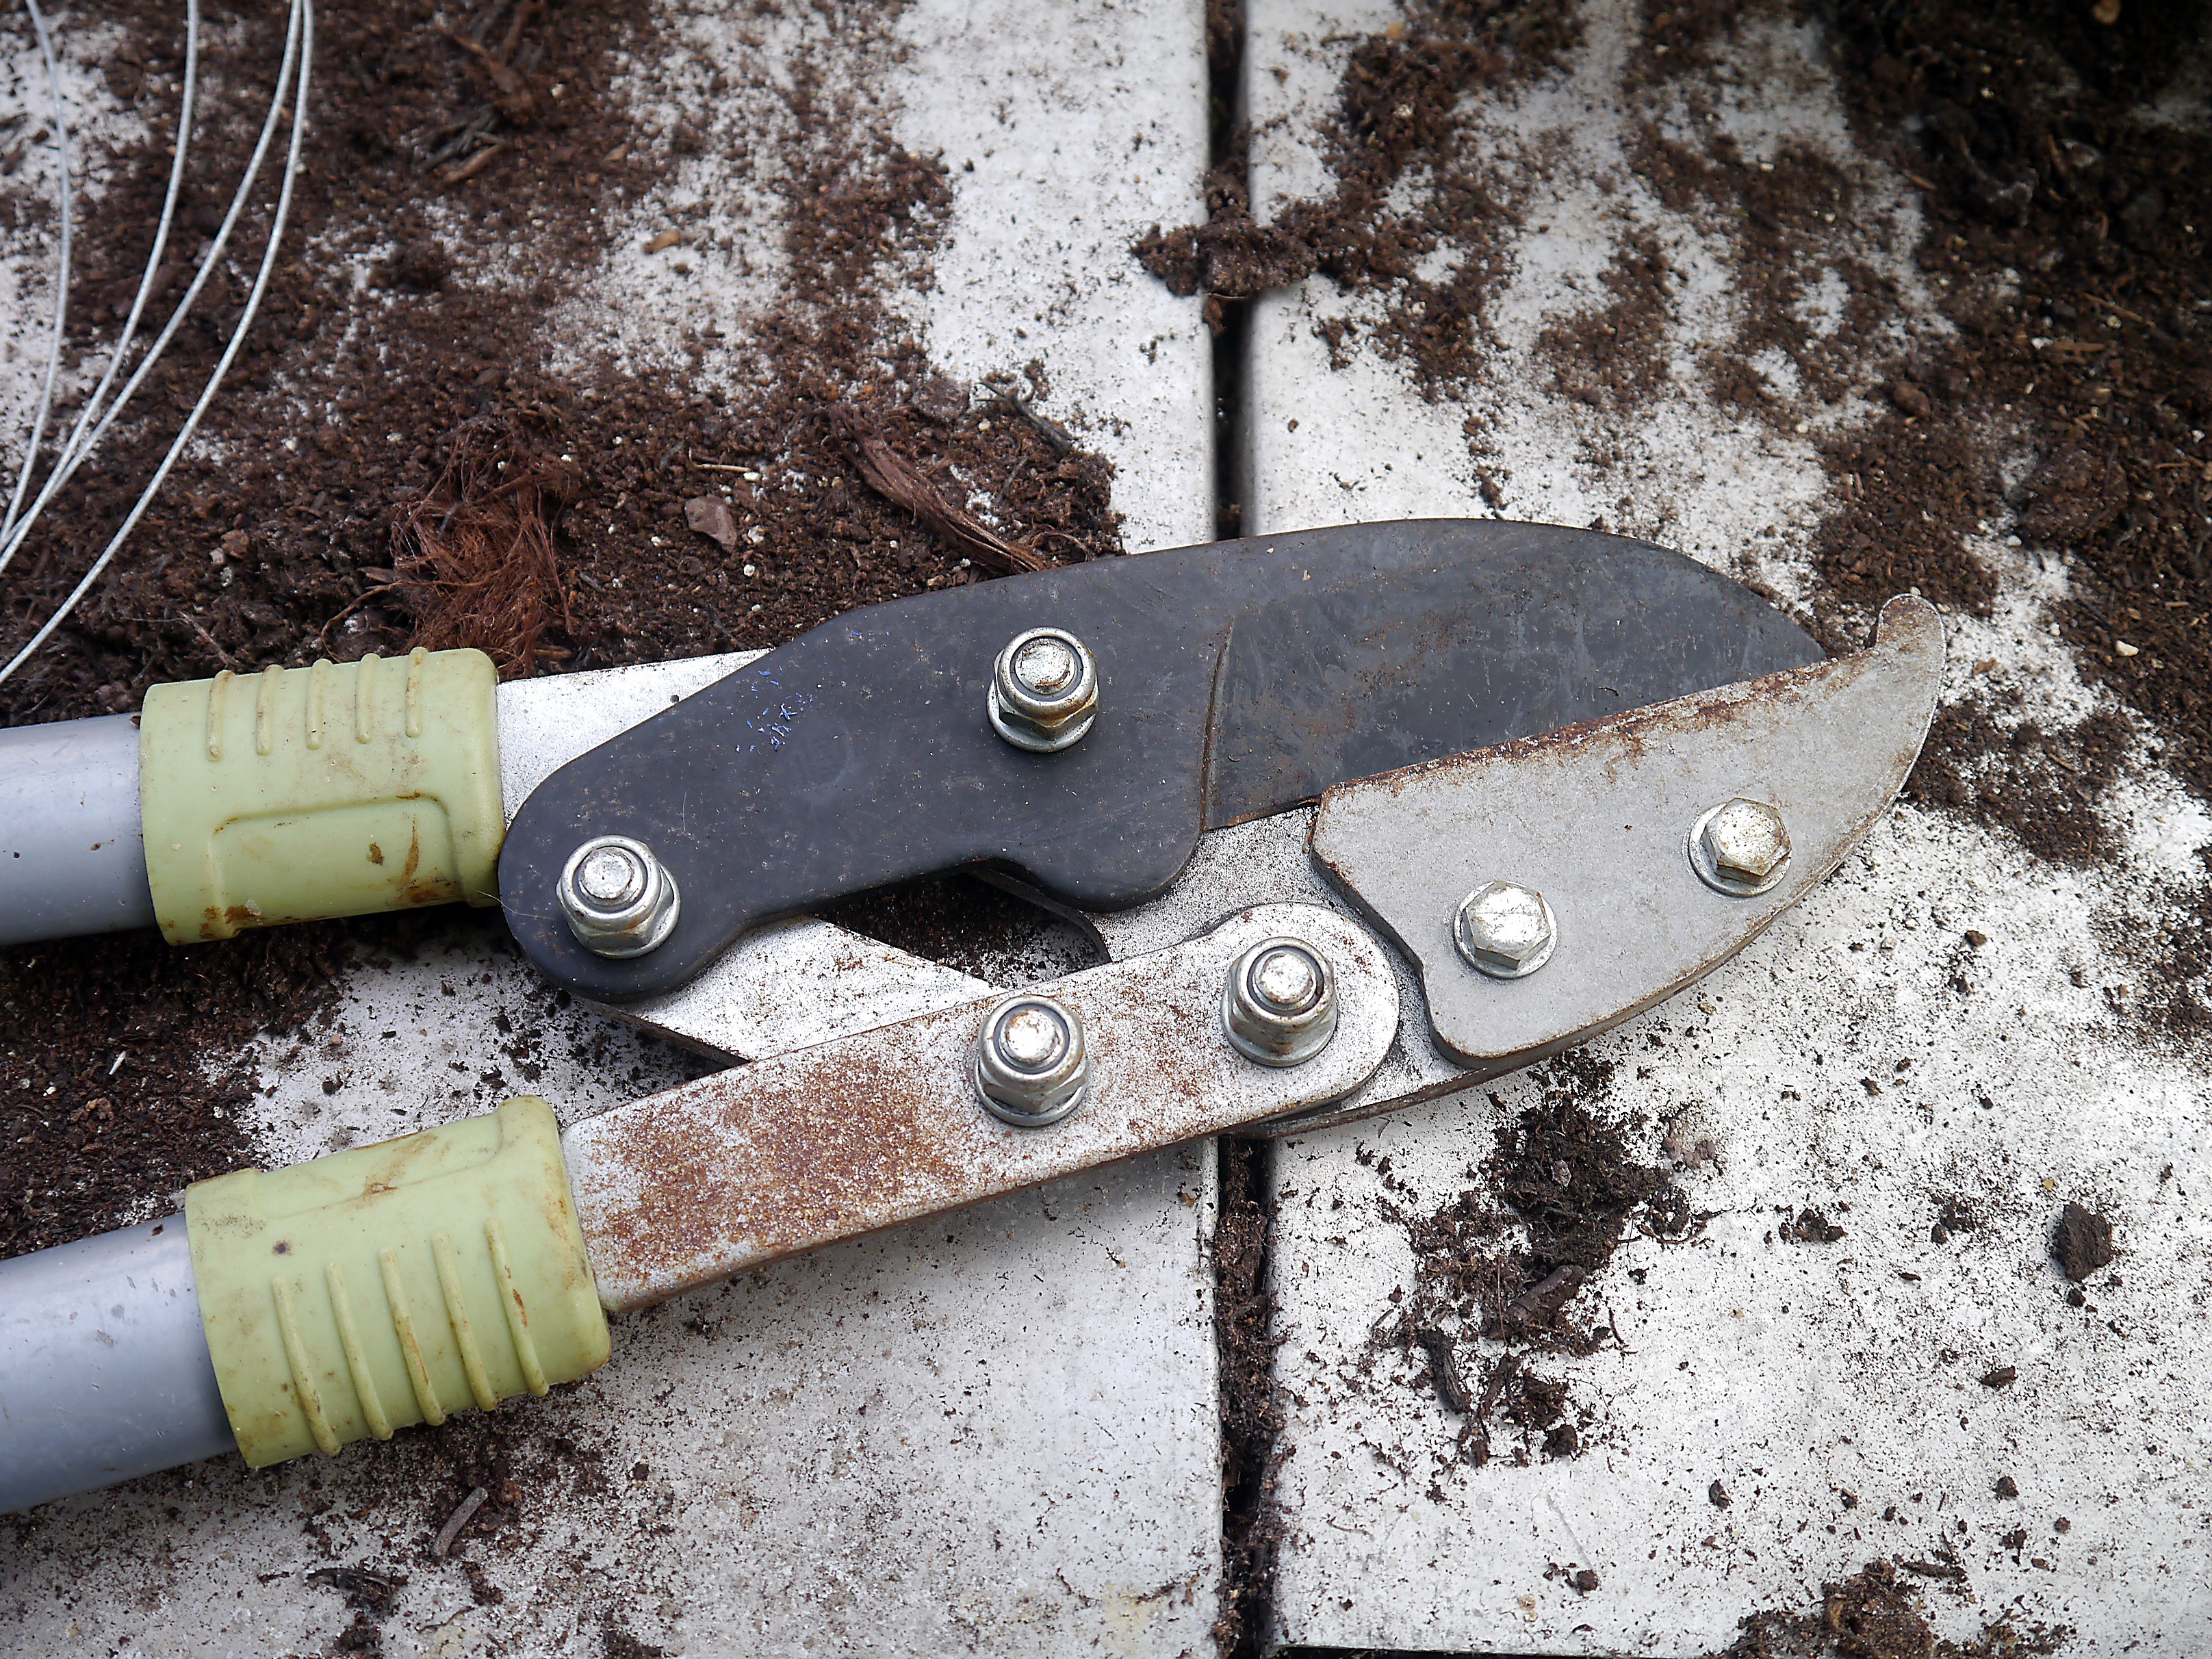
tool, equipment, weapon, knife, cut, cutting, gardening, blade, trimming, clippers, pruning, pruner, trimmer, secateurs, cold weapon, melee weapon